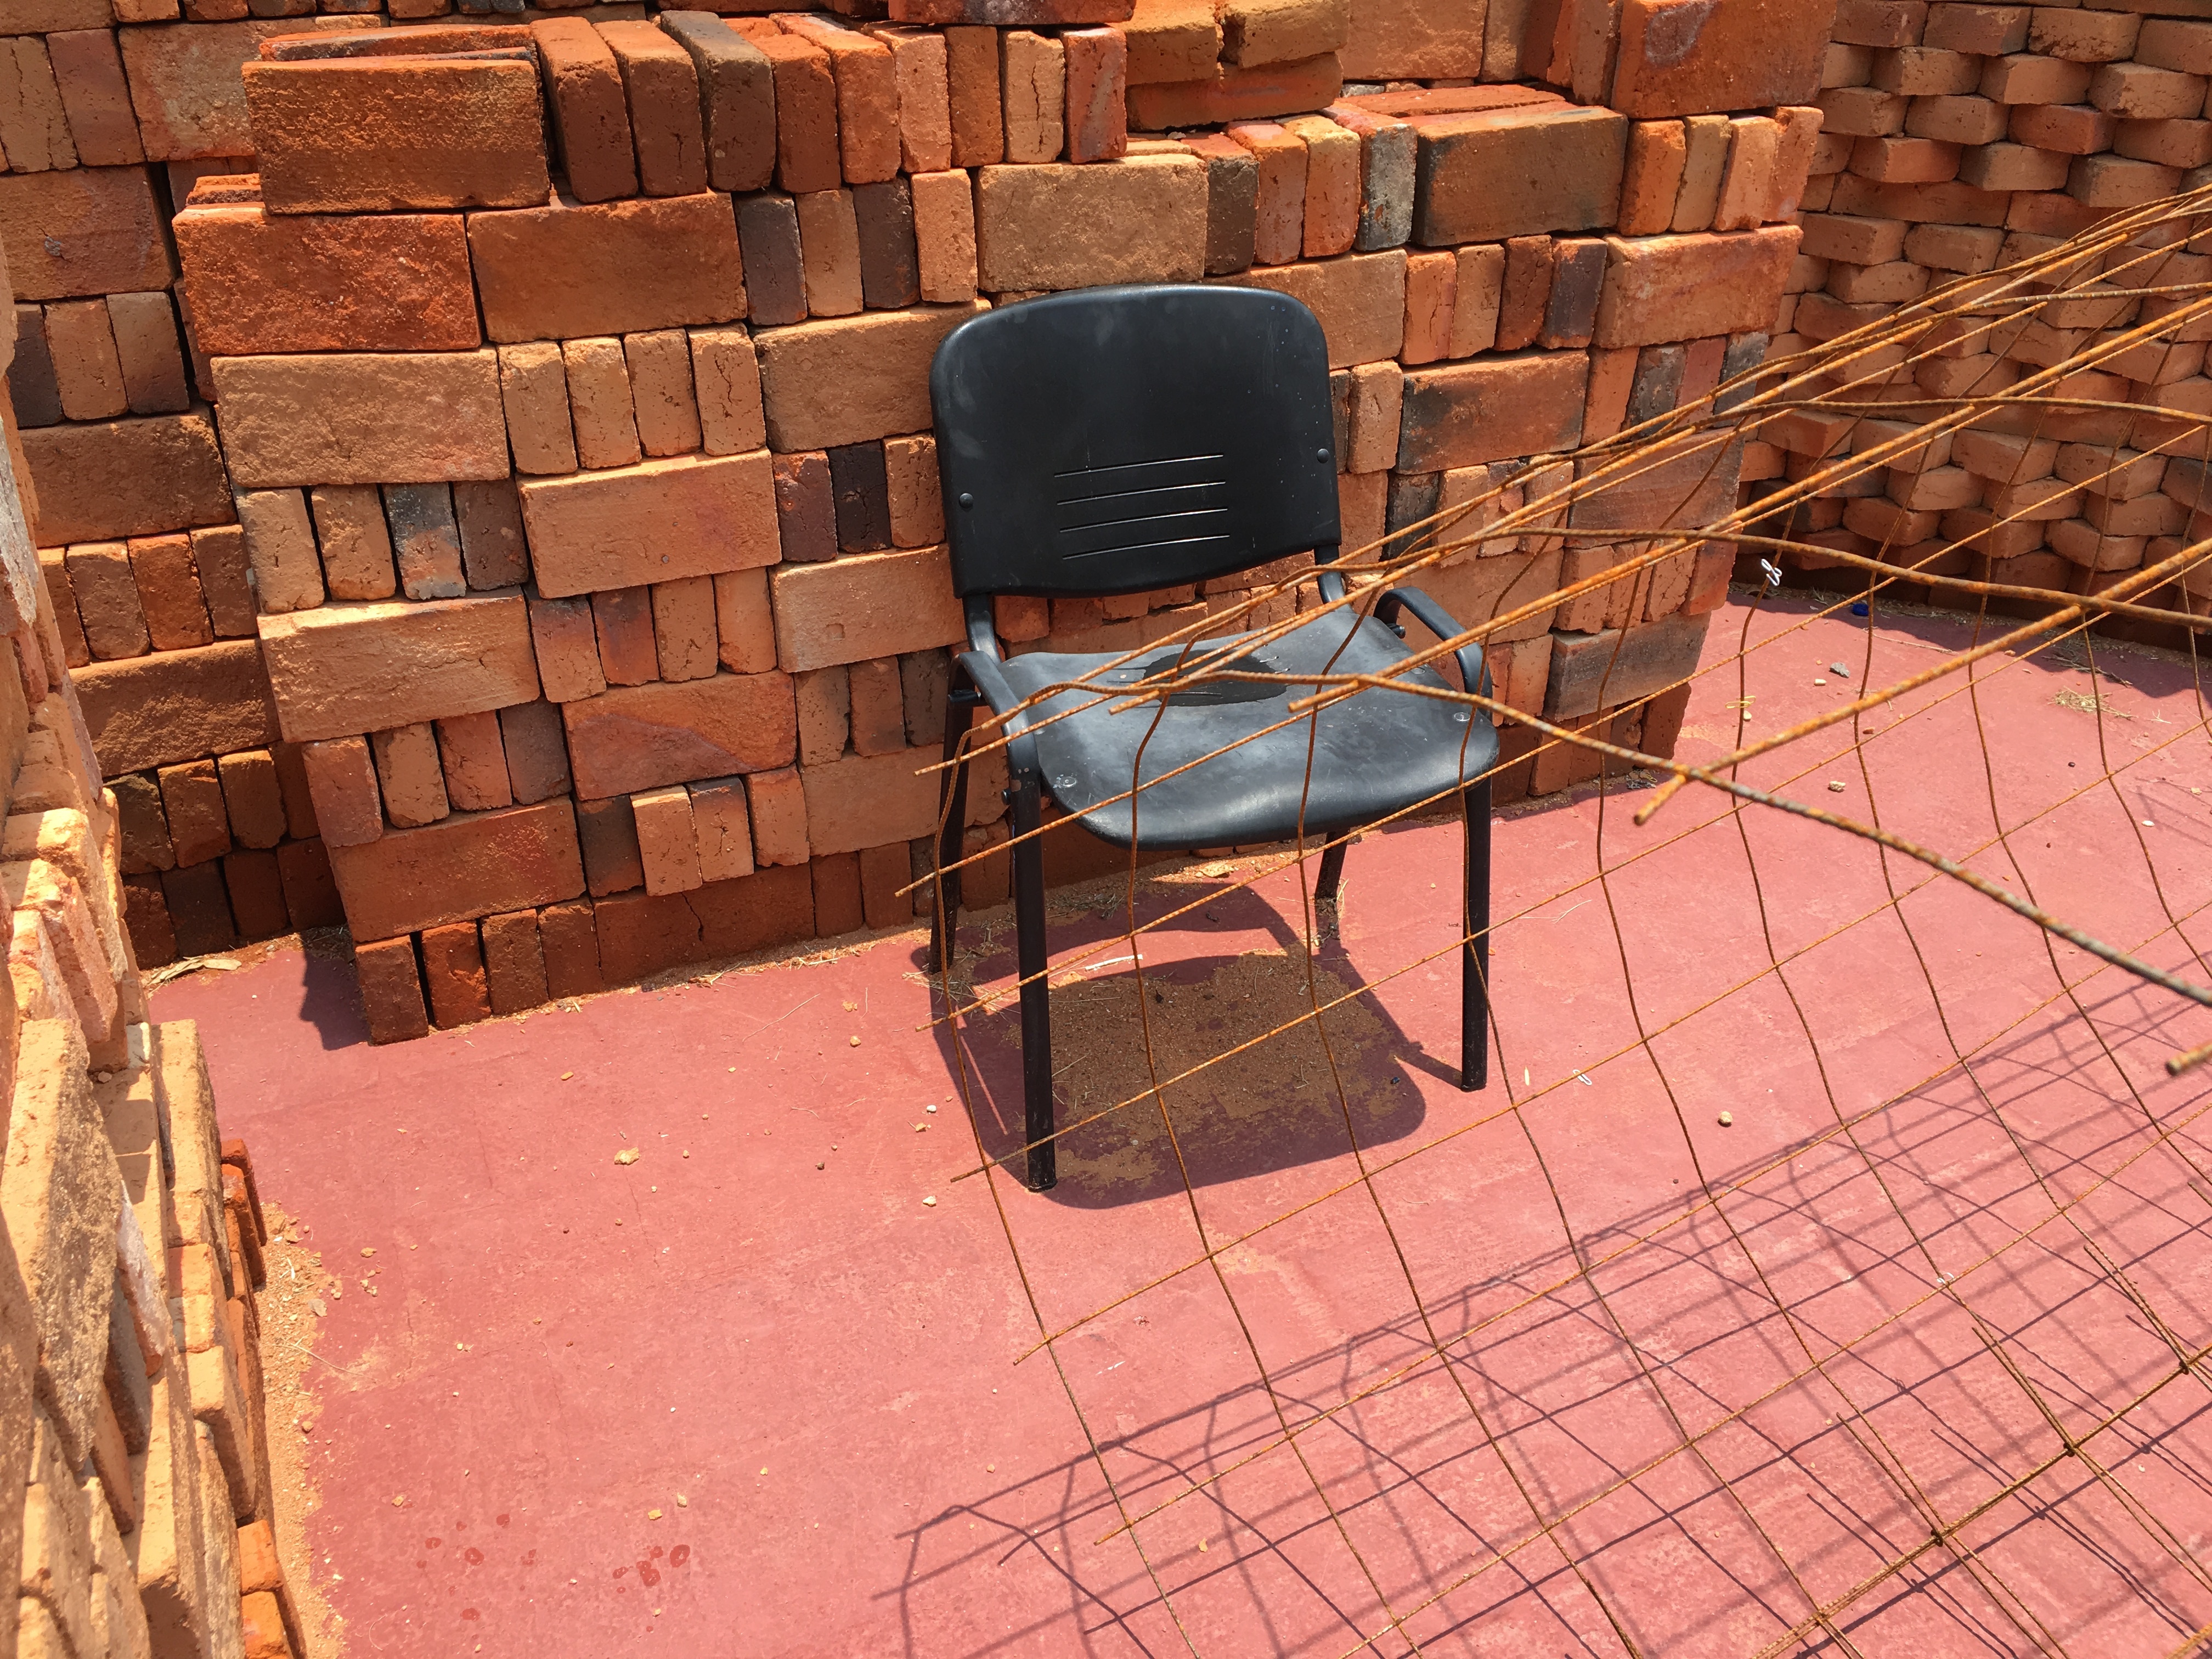
wood, chair, floor, wall, furniture, brick, material, flooring, man made object